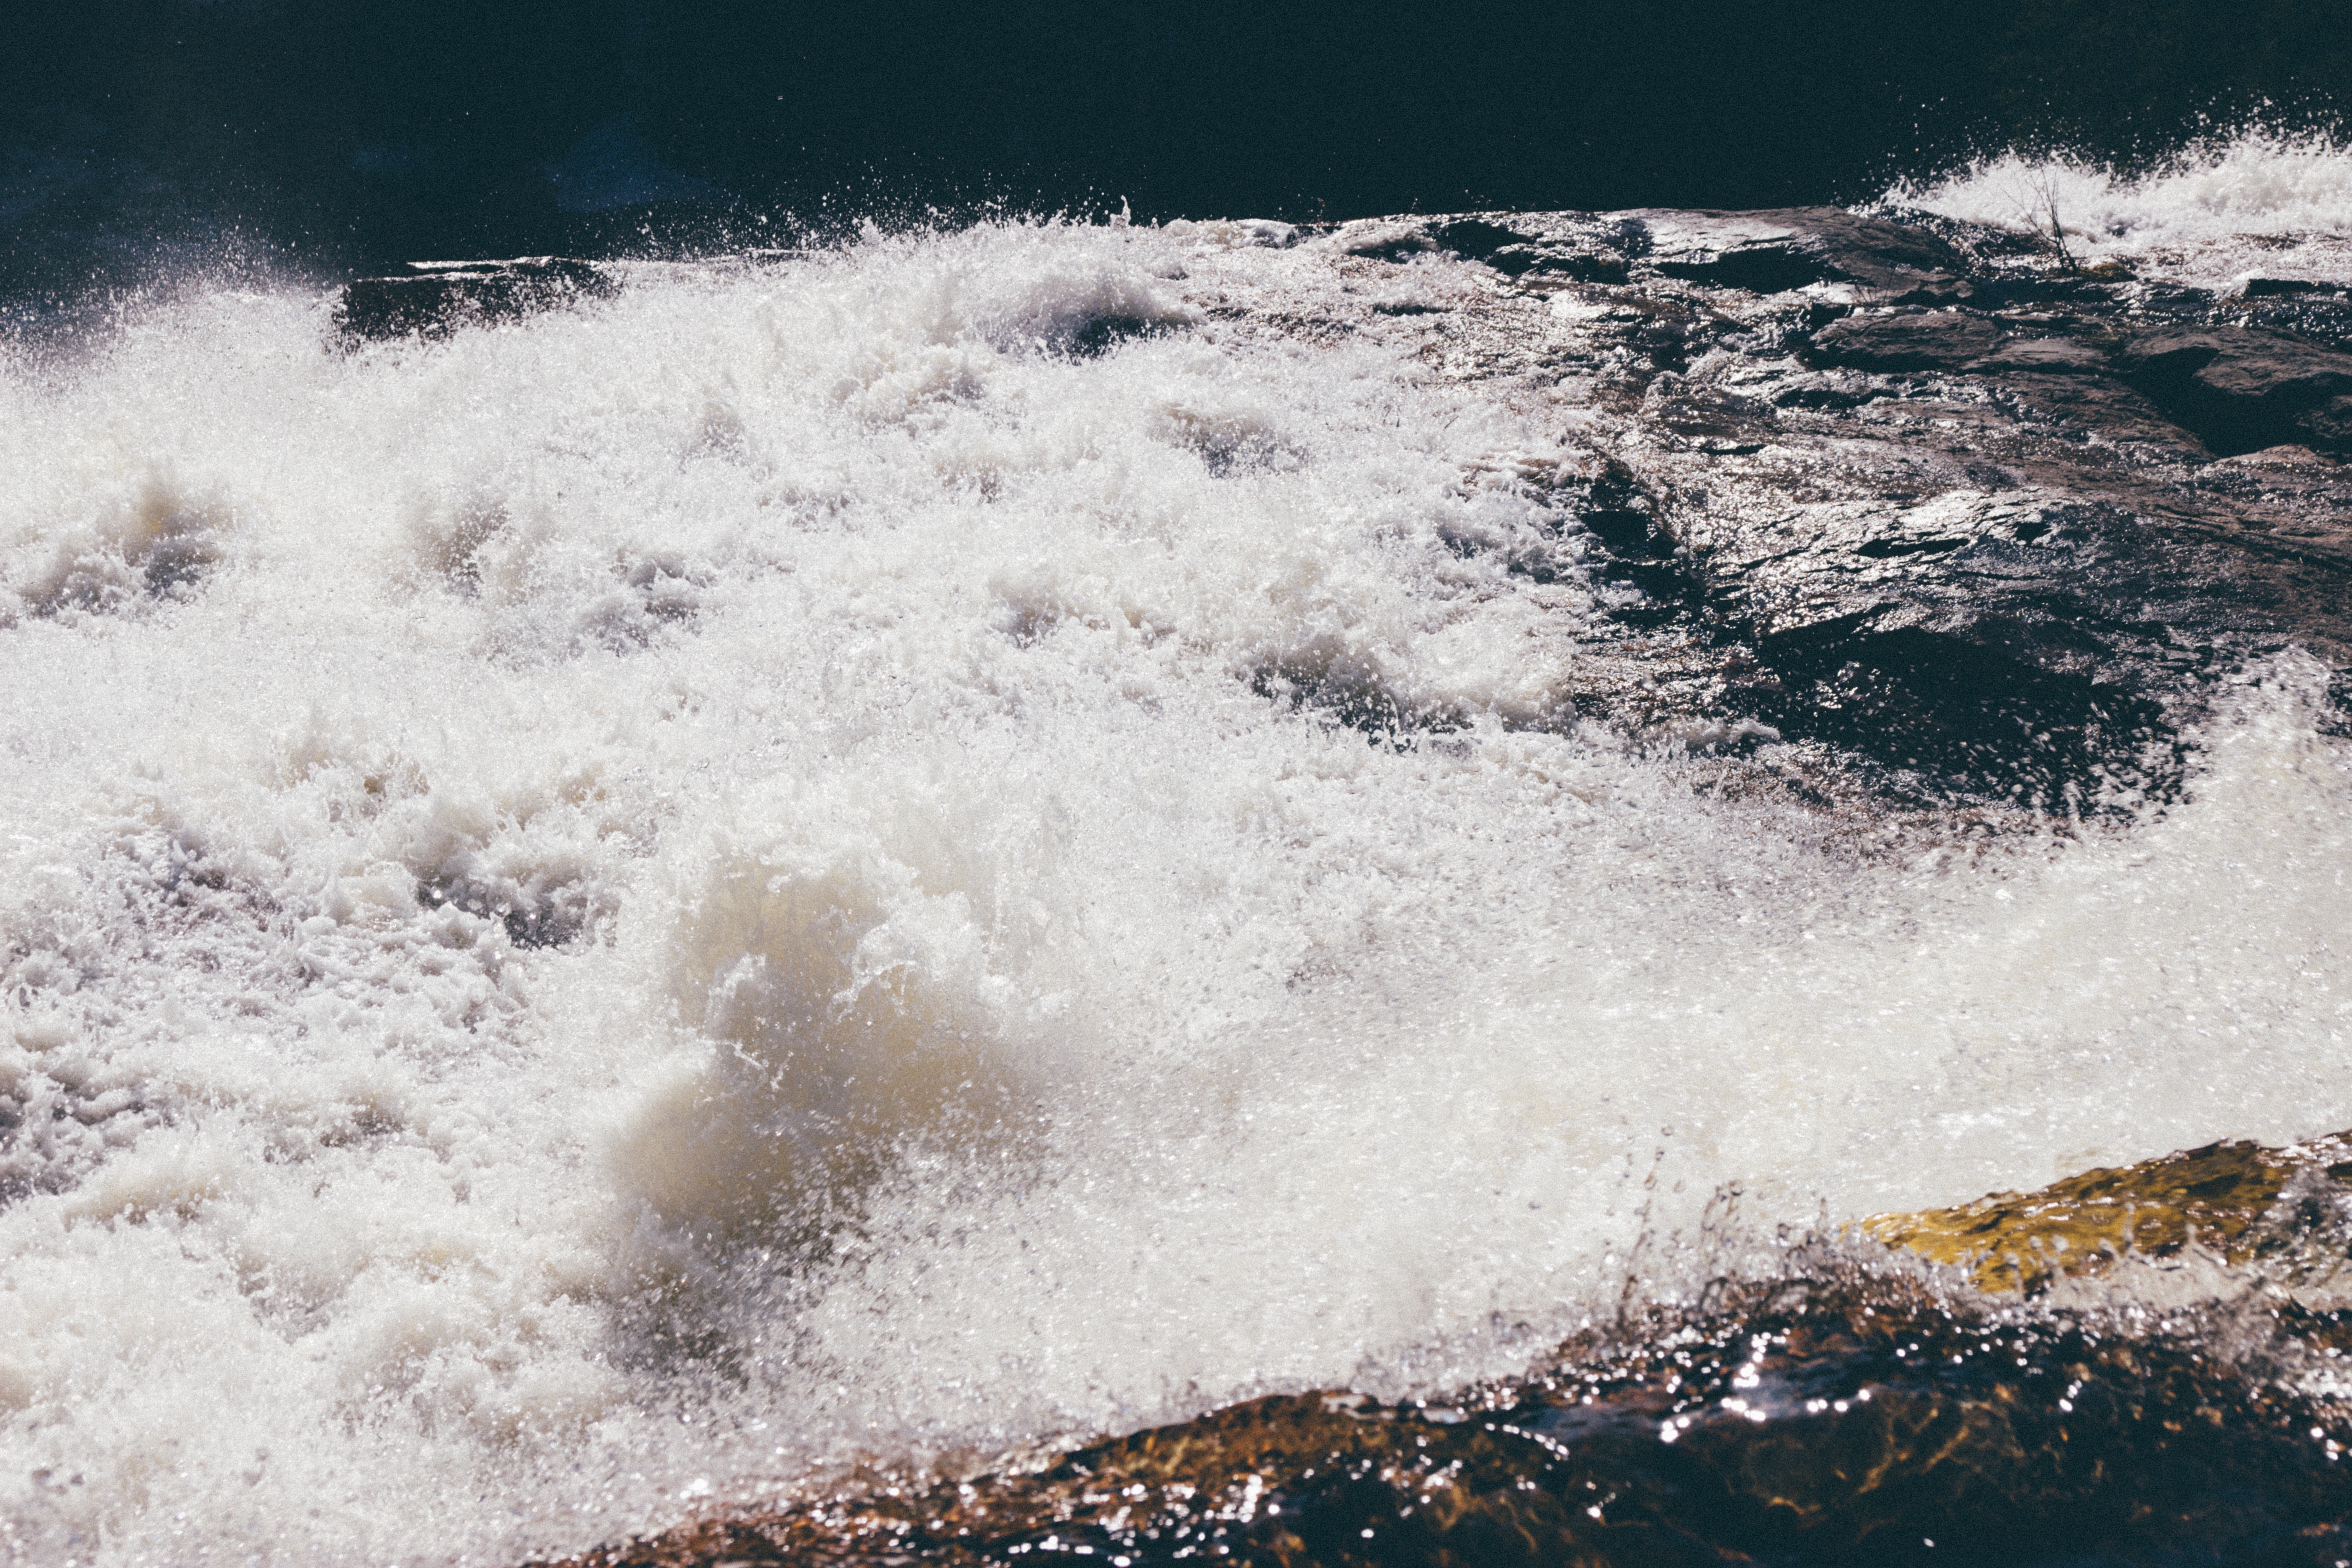
beach, sea, coast, water, ocean, snow, winter, shore, wave, frost, river, weather, rapid, freezing, wind wave